Busswil bei Melchnau

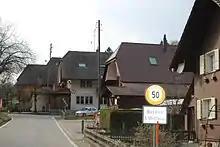
Busswil village

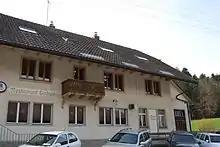
Restaurant in Busswil

Busswil bei Melchnau has a population of . , 7.0% of the population are resident foreign nationals. Over the last 10 years (2000-2010) the population has changed at a rate of 5.8%. Migration accounted for 8.4%, while births and deaths accounted for -0.5%.